Kaskinen

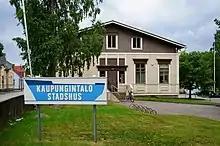
Kaskinen Town Hall

The two major parties in Kaskinen are SFP and SDP, which form the majority in elections and in the council. Below are the percentages of support for the parliamentary elections based on the votes cast in the most recent municipal elections: